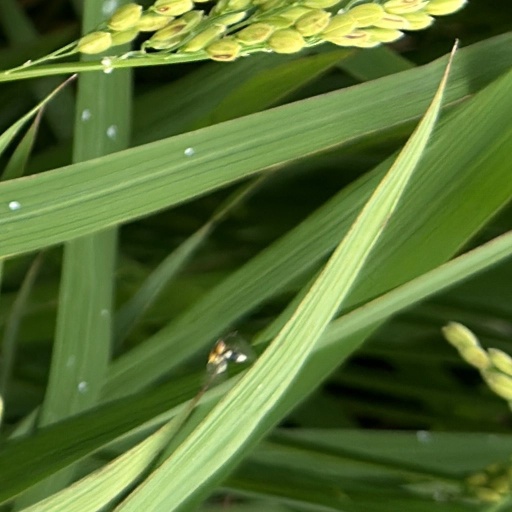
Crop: rice